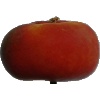
Label: Nectarine Flat 1